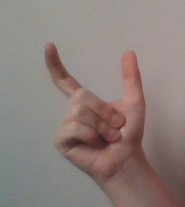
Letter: nun